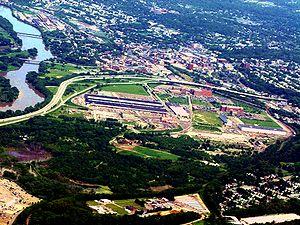
Mickey Rourke [ˈmɪki ɹʊəɹk] est un acteur, scénariste et boxeur américain né le 16 septembre 1952 à Schenectady.